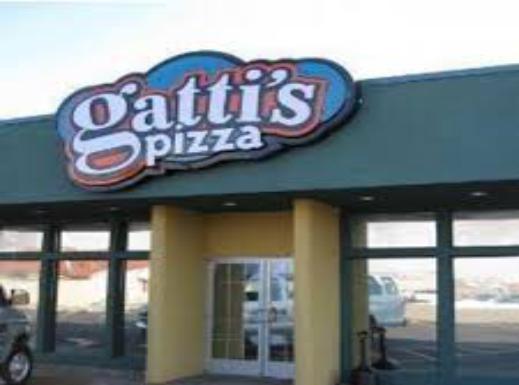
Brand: Gatti's Pizza
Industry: Food